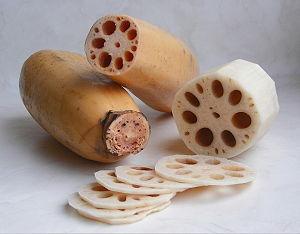
Le Lotus sacré ou Lotus d'Orient est une plante aquatique de la famille des Nélumbonacées.